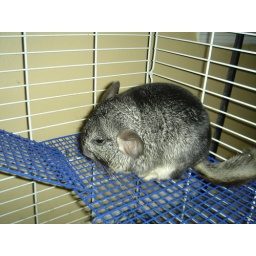
Ebony 4mo old - He looks gray with the flash but he is almost completely black in person.